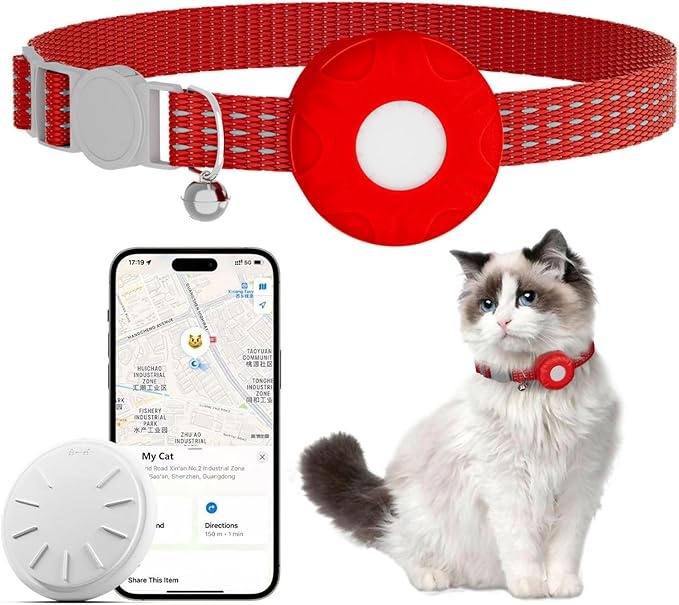
Cat Tracker Collar,No Monthly Fee Tracking Pet Collar with Finder Tag,Compatible with Apple Find My(iOS Only),Breakaway Tractive Design with Reflective Pattern & Bell,Red
Brand: HONGTOPH
About This 🐱【How to use ?】: Scenario ①: Activate battery: Remove the white label from the battery and activate it by making a sound *②: Apple users: Open Apple Find My APP and turn on Bluetooth. Tap "add other item" to search and pair,then connect to the cat tracker and complete the setup.（Please use the latest update version. ） ➤【No Monthly Fee】Our cat tracker is free of any subscription and monthly fees. Cat collar tracker compatible with “Apple Find My” app and all communication in the Find My network is anonymous and encrypted for privacy.（Note：Only compatible with iOS systems,Not for Android) ➤【Global Tracking Positioning】When within the bluetooth range of 250ft,cats can be found by playing 80-100dB of sound.When out of range,findertag utilizes bluetooth technology and nearby other Apple devices for global location tracking,which takes time to respond. The more Apple devices neraby,the faster cat location will update.Using our pet tracker right now to know your beloved cat's whereabout anytime and anywhere,no more afraid of cat loss. ➤【Perfect-fit Silicone Holder】Cat tracker is equipped with a waterproof silicone bracket specifically designed for tracker. Soft silicone holder made from comfortable,odor free,hypoallergenic material. Ensuring a perfect fit for your cat's neck and better for their skin, also protecting air mini tag from accidental falls and scrathch. ➤【Secure Cat Safety】Our cat tracker collar is designed to fit most of cats, adjusted from "7.87- 13". Cat collar tracker comes with little bell,the sound of cute bell makes it easy to see where your cat is.Breakaway buckle ensures quick release cat neck for emergencies,while the reflective strips improved visibility,ensuring the safety of your cat at night and preventing accidents.A cat collar with tracker can provide pet owners with peace of mind. ➤【What You Will Get】The package contains 1 cat collar,1 tracker,1 tag holder,1 user manual; CR2032 built-in battery with 1-year standby time ensures that your cat tracker is always ready for use and it can also be easily replaced when the battery is low. We have high-quality service,if you have any problems, you can contact us via amazon message, we will sovle for you immediately. 🐱【Warm Tips for Customer】➤ ➊ It's not a GPS tracker. Cat finder is mainly used to prevent cat loss,cannot be positioned in real time. But, if there is an Apple device nearby the cat that can be located in real time. ➤ ➋ Cat tracker is available to use worldwide,but relies on the nearby Apple devices to locate,cannot locate only by itself. Therefore,the area and scope of use are busy urban areas or areas with numerous Apple devices. Not suitable for remote areas or areas with limited Apple devices. Please read carefully before ordering,thanks so much.
Category: Animals & Pet Supplies > Pet Supplies > Pet Collars & Harnesses > GPS Collars